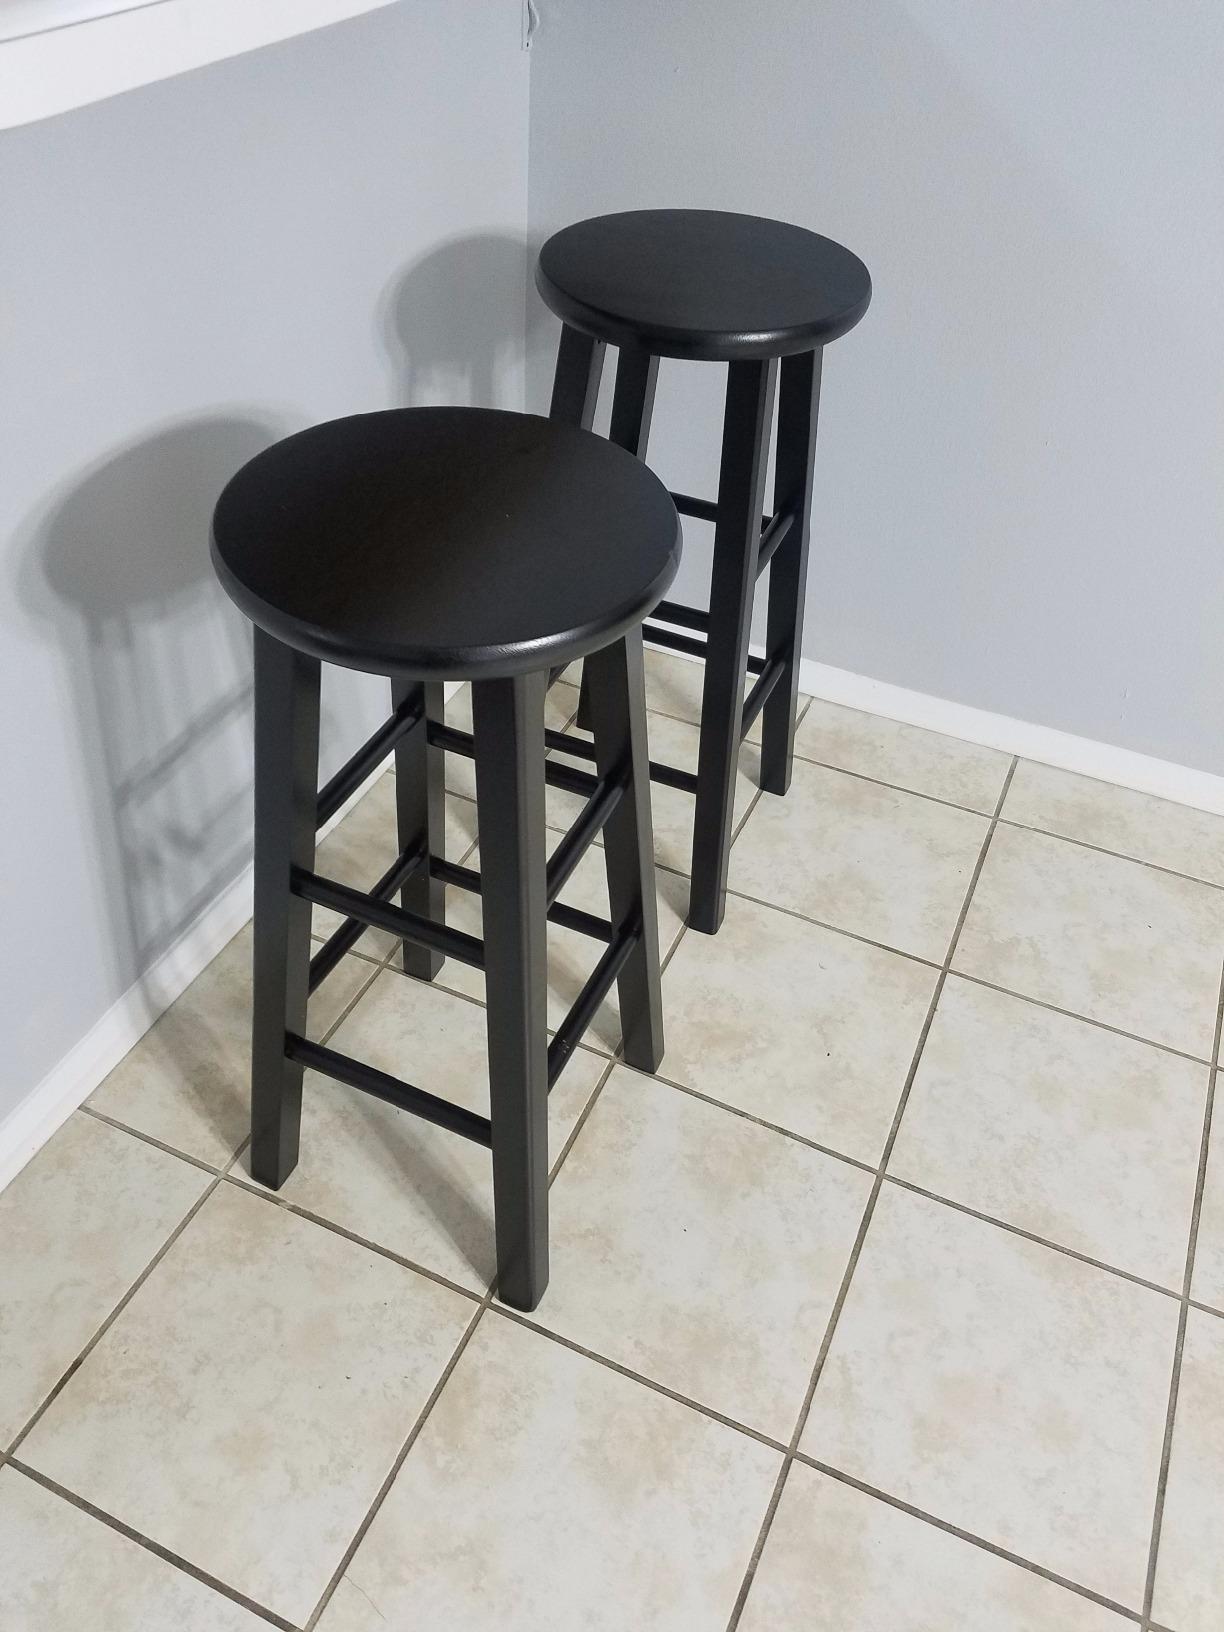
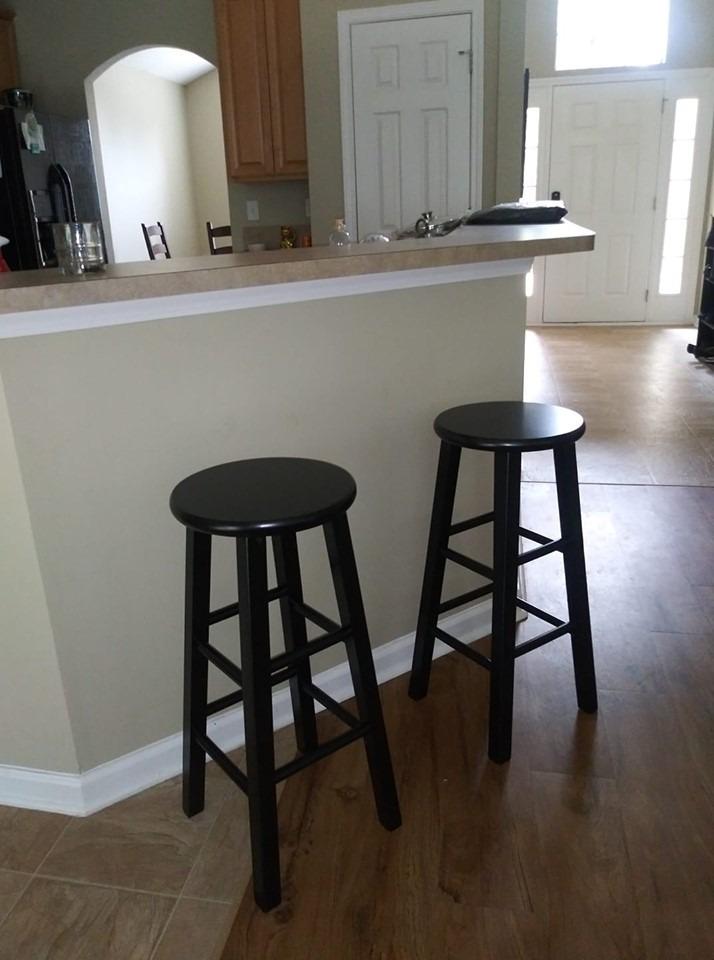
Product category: stool
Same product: yes